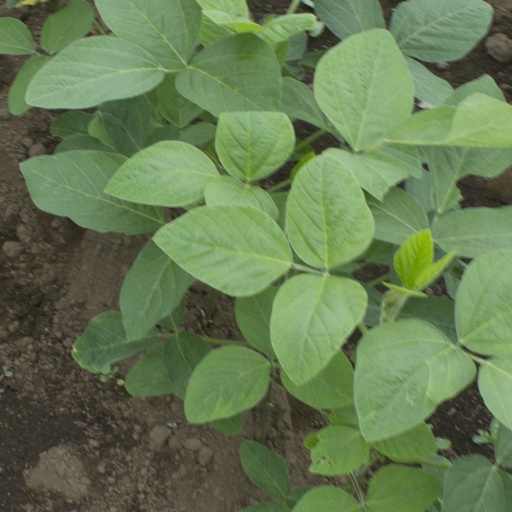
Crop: soybean